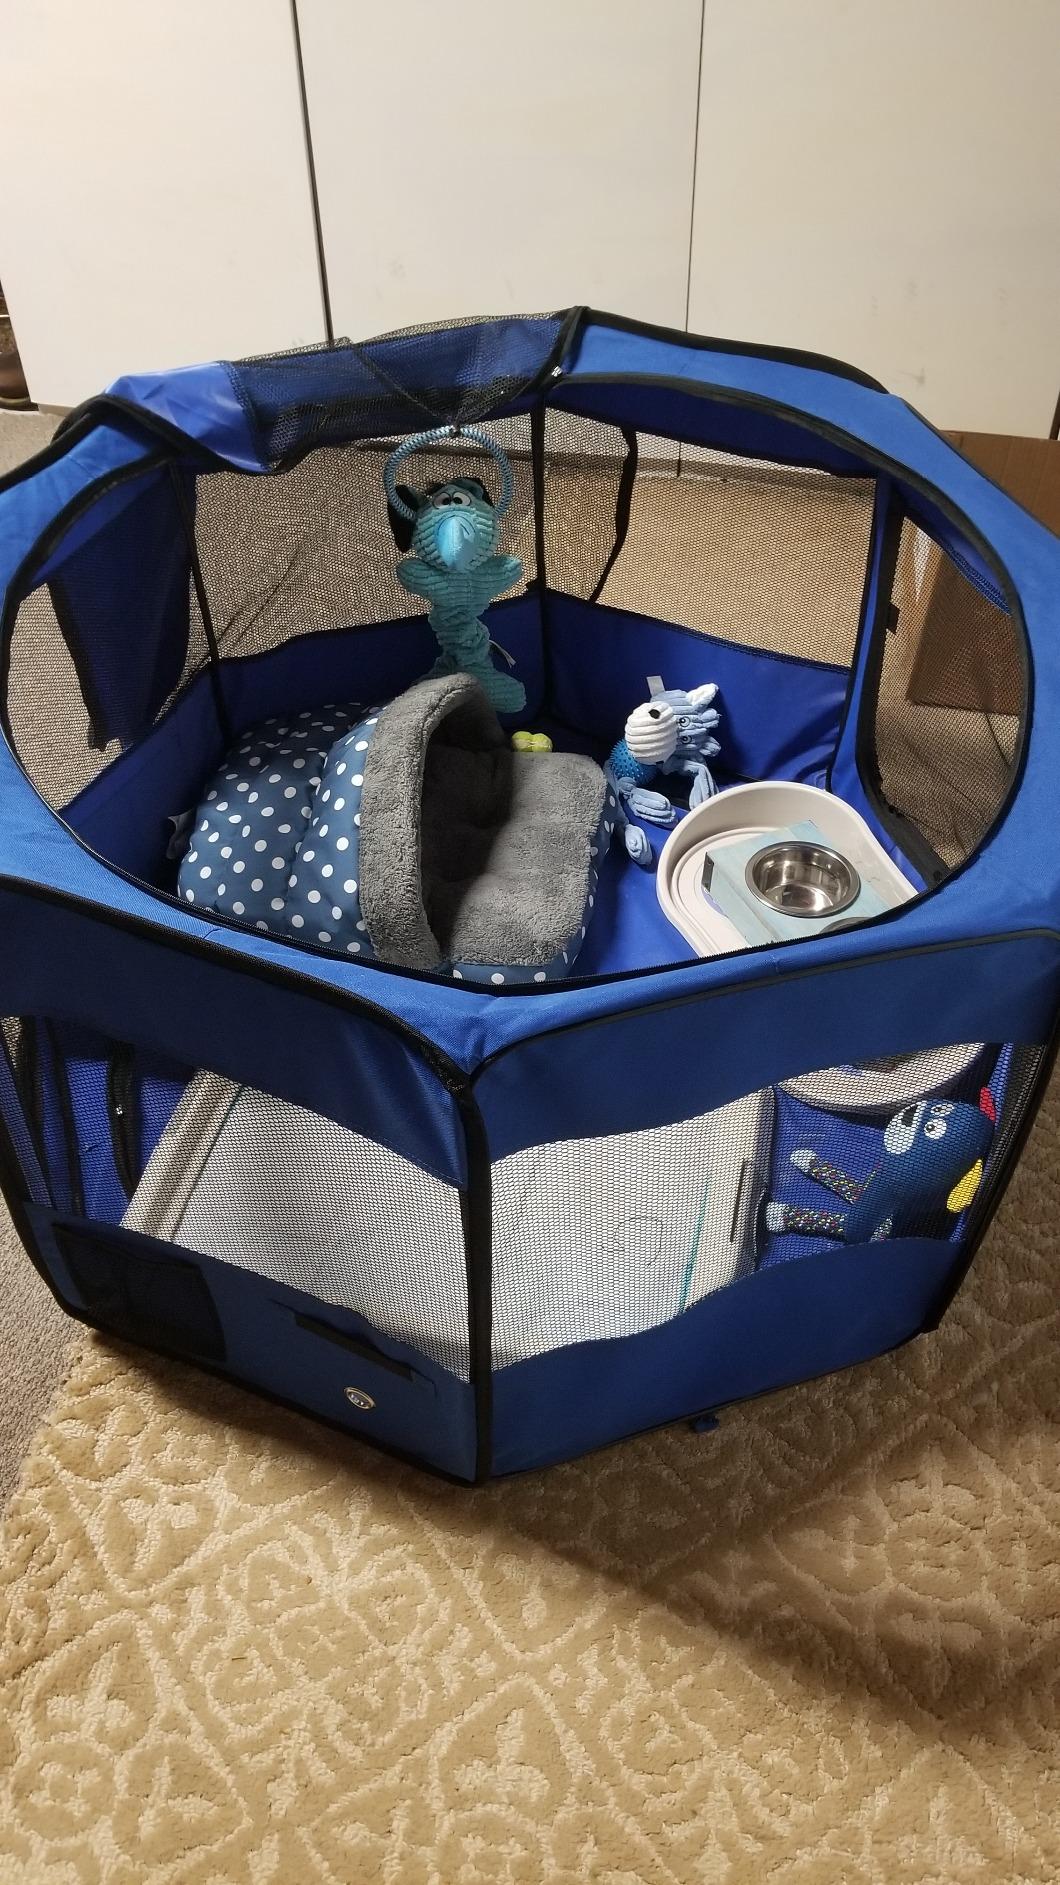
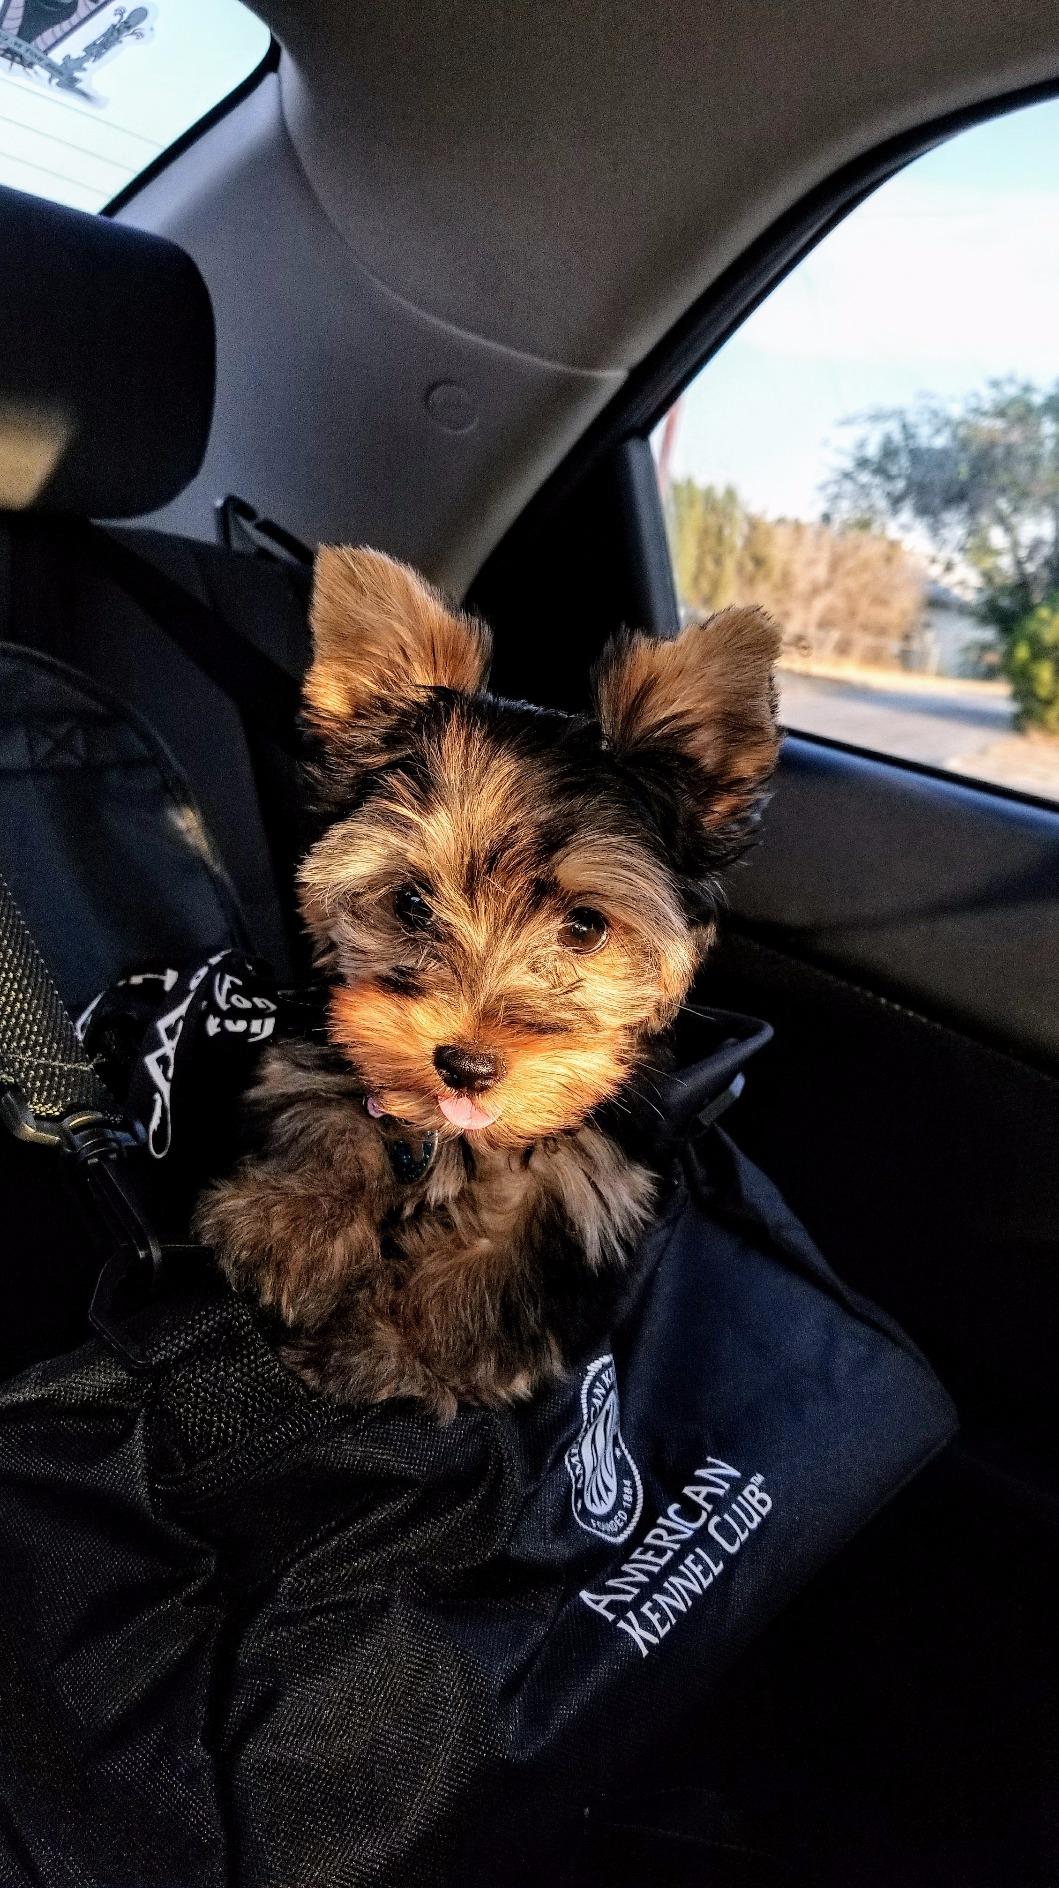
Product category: items_kennel
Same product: no